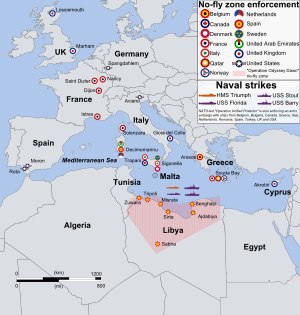
Den libyske flyveforbudszone
Koalitionens baser
Den libyske flyveforbudszone er en flyveforbudszone over Libyen som blev igangsat den 19. marts 2011, dagen efter at FN's sikkerhedsråd vedtog resolution 1973. Aktionen blev foreslået under Oprøret i Libyen 2011 for at forhindre Gaddafi-loyale styrker i at udføre luftangreb mod oprørerne og civilbefolkningen. Flyveforbudszonen bliver overvejende håndhævet af USA, Storbritannien og Frankrig. Den første del af operationen går ud på at ødelægge regimets luftforsvar og angribe mål som udgør en trussel for civilbefolkningen, samt afpatruljering af luftrummet.